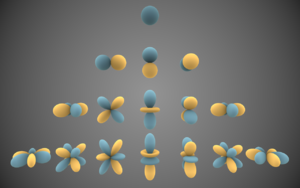
La géométrie riemannienne est une branche de la géométrie différentielle nommée en l'honneur du mathématicien Bernhard Riemann, qui introduisit les concepts fondateurs de variété géométrique et de courbure. Il s'agit de surfaces ou d'objets de plus grande dimension sur lesquels existent des notions d'angle et de longueur, généralisant la géométrie traditionnelle qui se limitait à l'Espace euclidien. La géométrie riemannienne étend les méthodes de la géométrie analytique en utilisant des coordonnées locales pour effectuer les calculs dans des domaines spatiaux limités, mais elle recourt fréquemment aux outils de la topologie pour passer à l'échelle de l'espace entier. De façon précise, la géométrie riemannienne a pour but l'étude locale et globale des variétés riemanniennes, c'est-à-dire les variétés différentielles munies d'une métrique riemannienne, voire des fibrés vectoriels riemanniens.